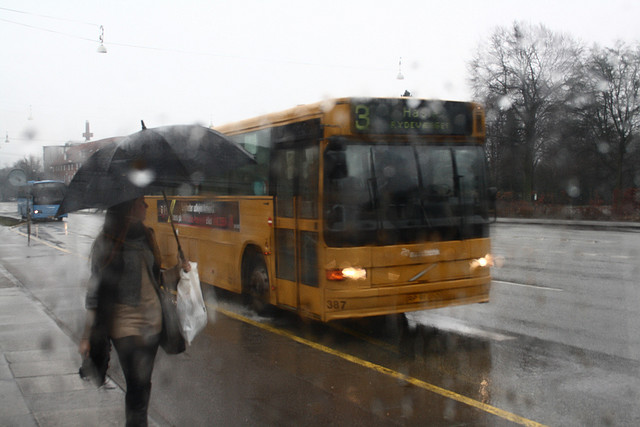
A school bus is on the road during the rain.

A woman walking by a bus with an umbrella in the rain.

A yellow city bus passing by a woman walking in the rain while holding an umbrella.

A city bus driving down the street, and a woman walking in the rain holding an umbrella

Woman walking down street in the rain next to a bus.